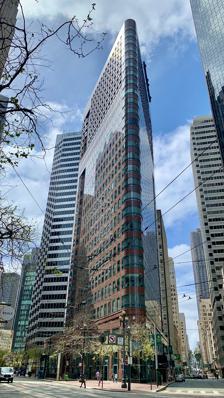
Building: 388 Market Street
Country: United States of America
Year built: 1987
Commercial offices, Residential apartments in San Francisco, California 388 Market Street In 2021 Alternative names One Pine Street General information Status Completed Type Commercial offices Residential apartments Architectural style Postmodernism Location 388 Market Street San Francisco , California Coordinates 37°47′32″N 122°23′54″W / 37.7922°N 122.3982°W / 37.7922; -122.3982 Completed 1987 Height Roof 94 m (308 ft) Technical details Floor count 24 Floor area 210,000 sq ft (20,000 m 2 ) Design and construction Architect(s) SOM Developer Honorway Investment Corporation References 388 Market Street is a 24- story , 94 m (308 ft) mixed-use flatiron skyscraper, completed in 1987 on Market Street in the financial district of San Francisco , California . The building is clad in red granite . The top seven floors house luxury apartments, while the lower floors contain office space. It was designed by Skidmore, Owings & Merrill . See also List of tallest buildings in San Francisco External links 388 Market References